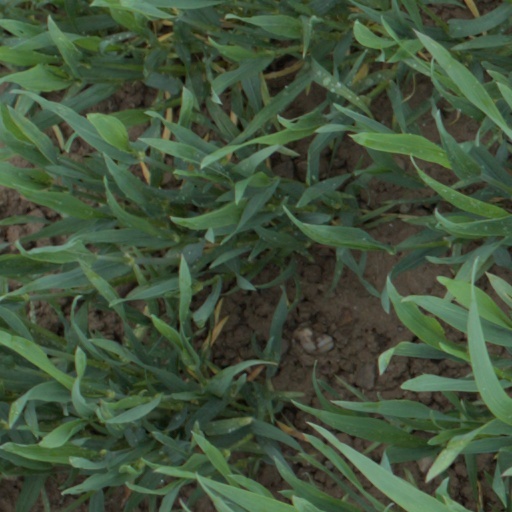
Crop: wheat